Austin 3-Litre

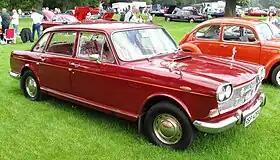
1971 Austin 3-Litre

The Austin 3-Litre is a British saloon car that was introduced by Austin at the London Motor Show in 1967. Codenamed ADO61, the car was intended to be BMC's offering in the 3-litre executive class and was originally designed in the early 1960s, before the British Leyland era. Unlike the visually similar (but smaller) front-wheel drive Morris 1800 range, the 125 bhp 3-litre engine (a 7-bearing modification of the BMC C-Series with twin SU carburettors) drove the rear wheels through a conventional 4-speed gearbox.